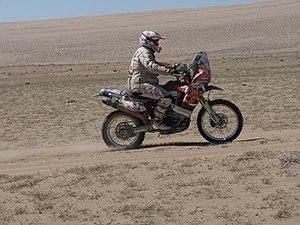
Franco Picco, né le 4 octobre 1955 à Vicence, est un pilote de rallyes italien, spécialiste de rallyes-raids.